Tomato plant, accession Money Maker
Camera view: vertical (180 deg); turntable rotation: 210 degrees
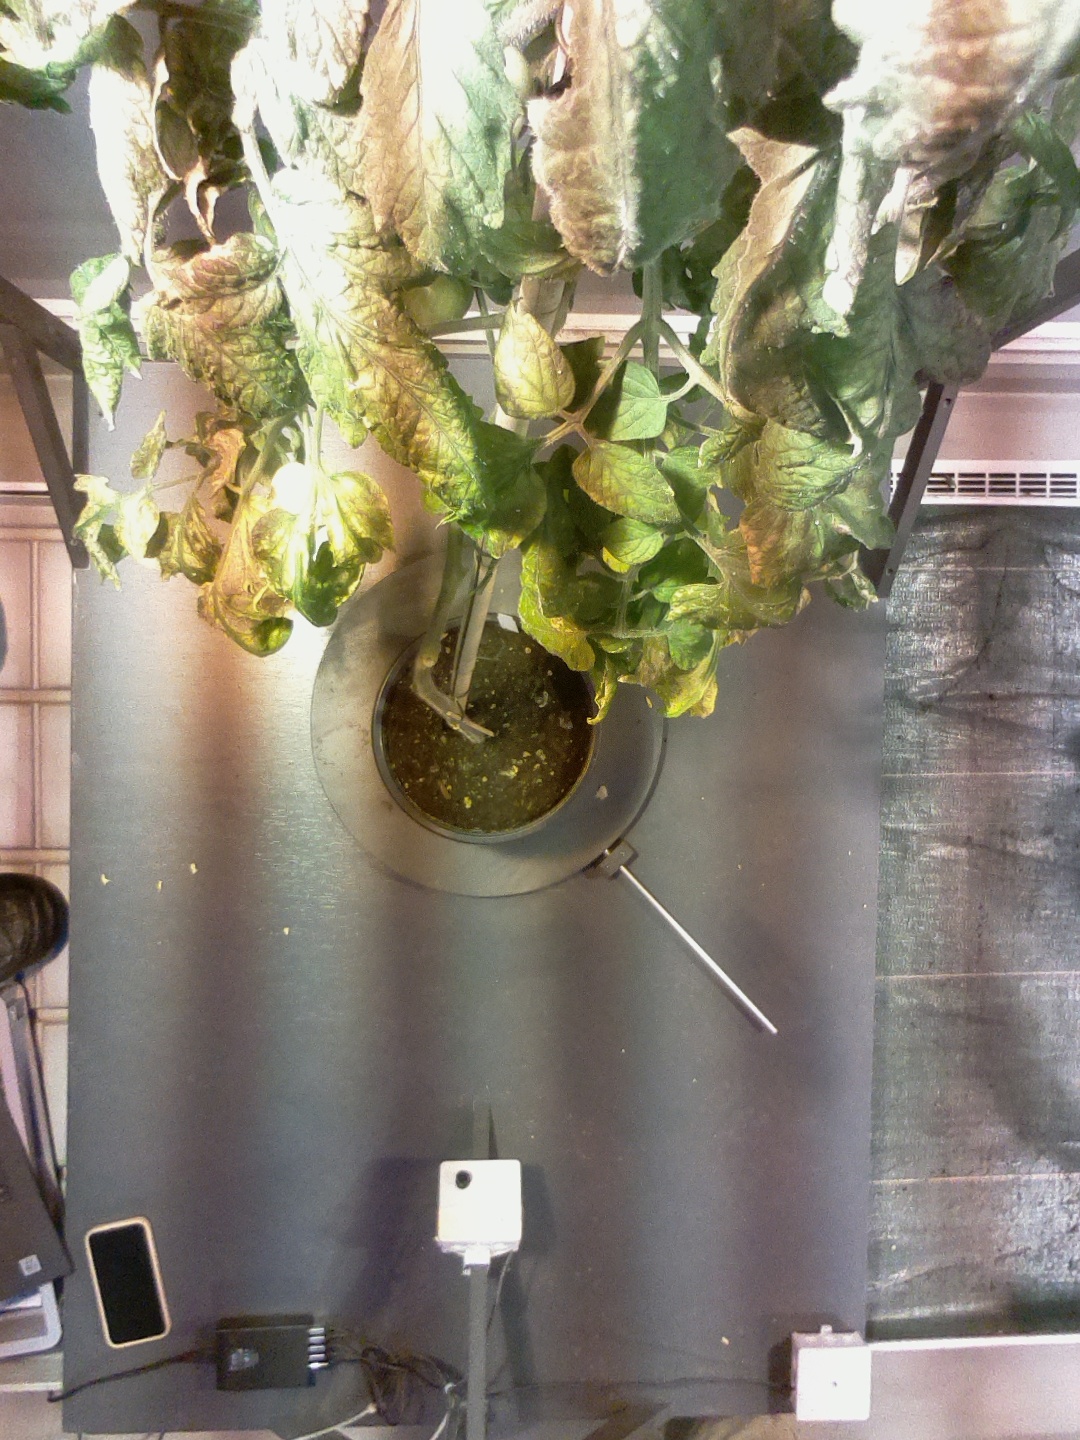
BBCH growth stage 74: 40%-50% of final fruit size